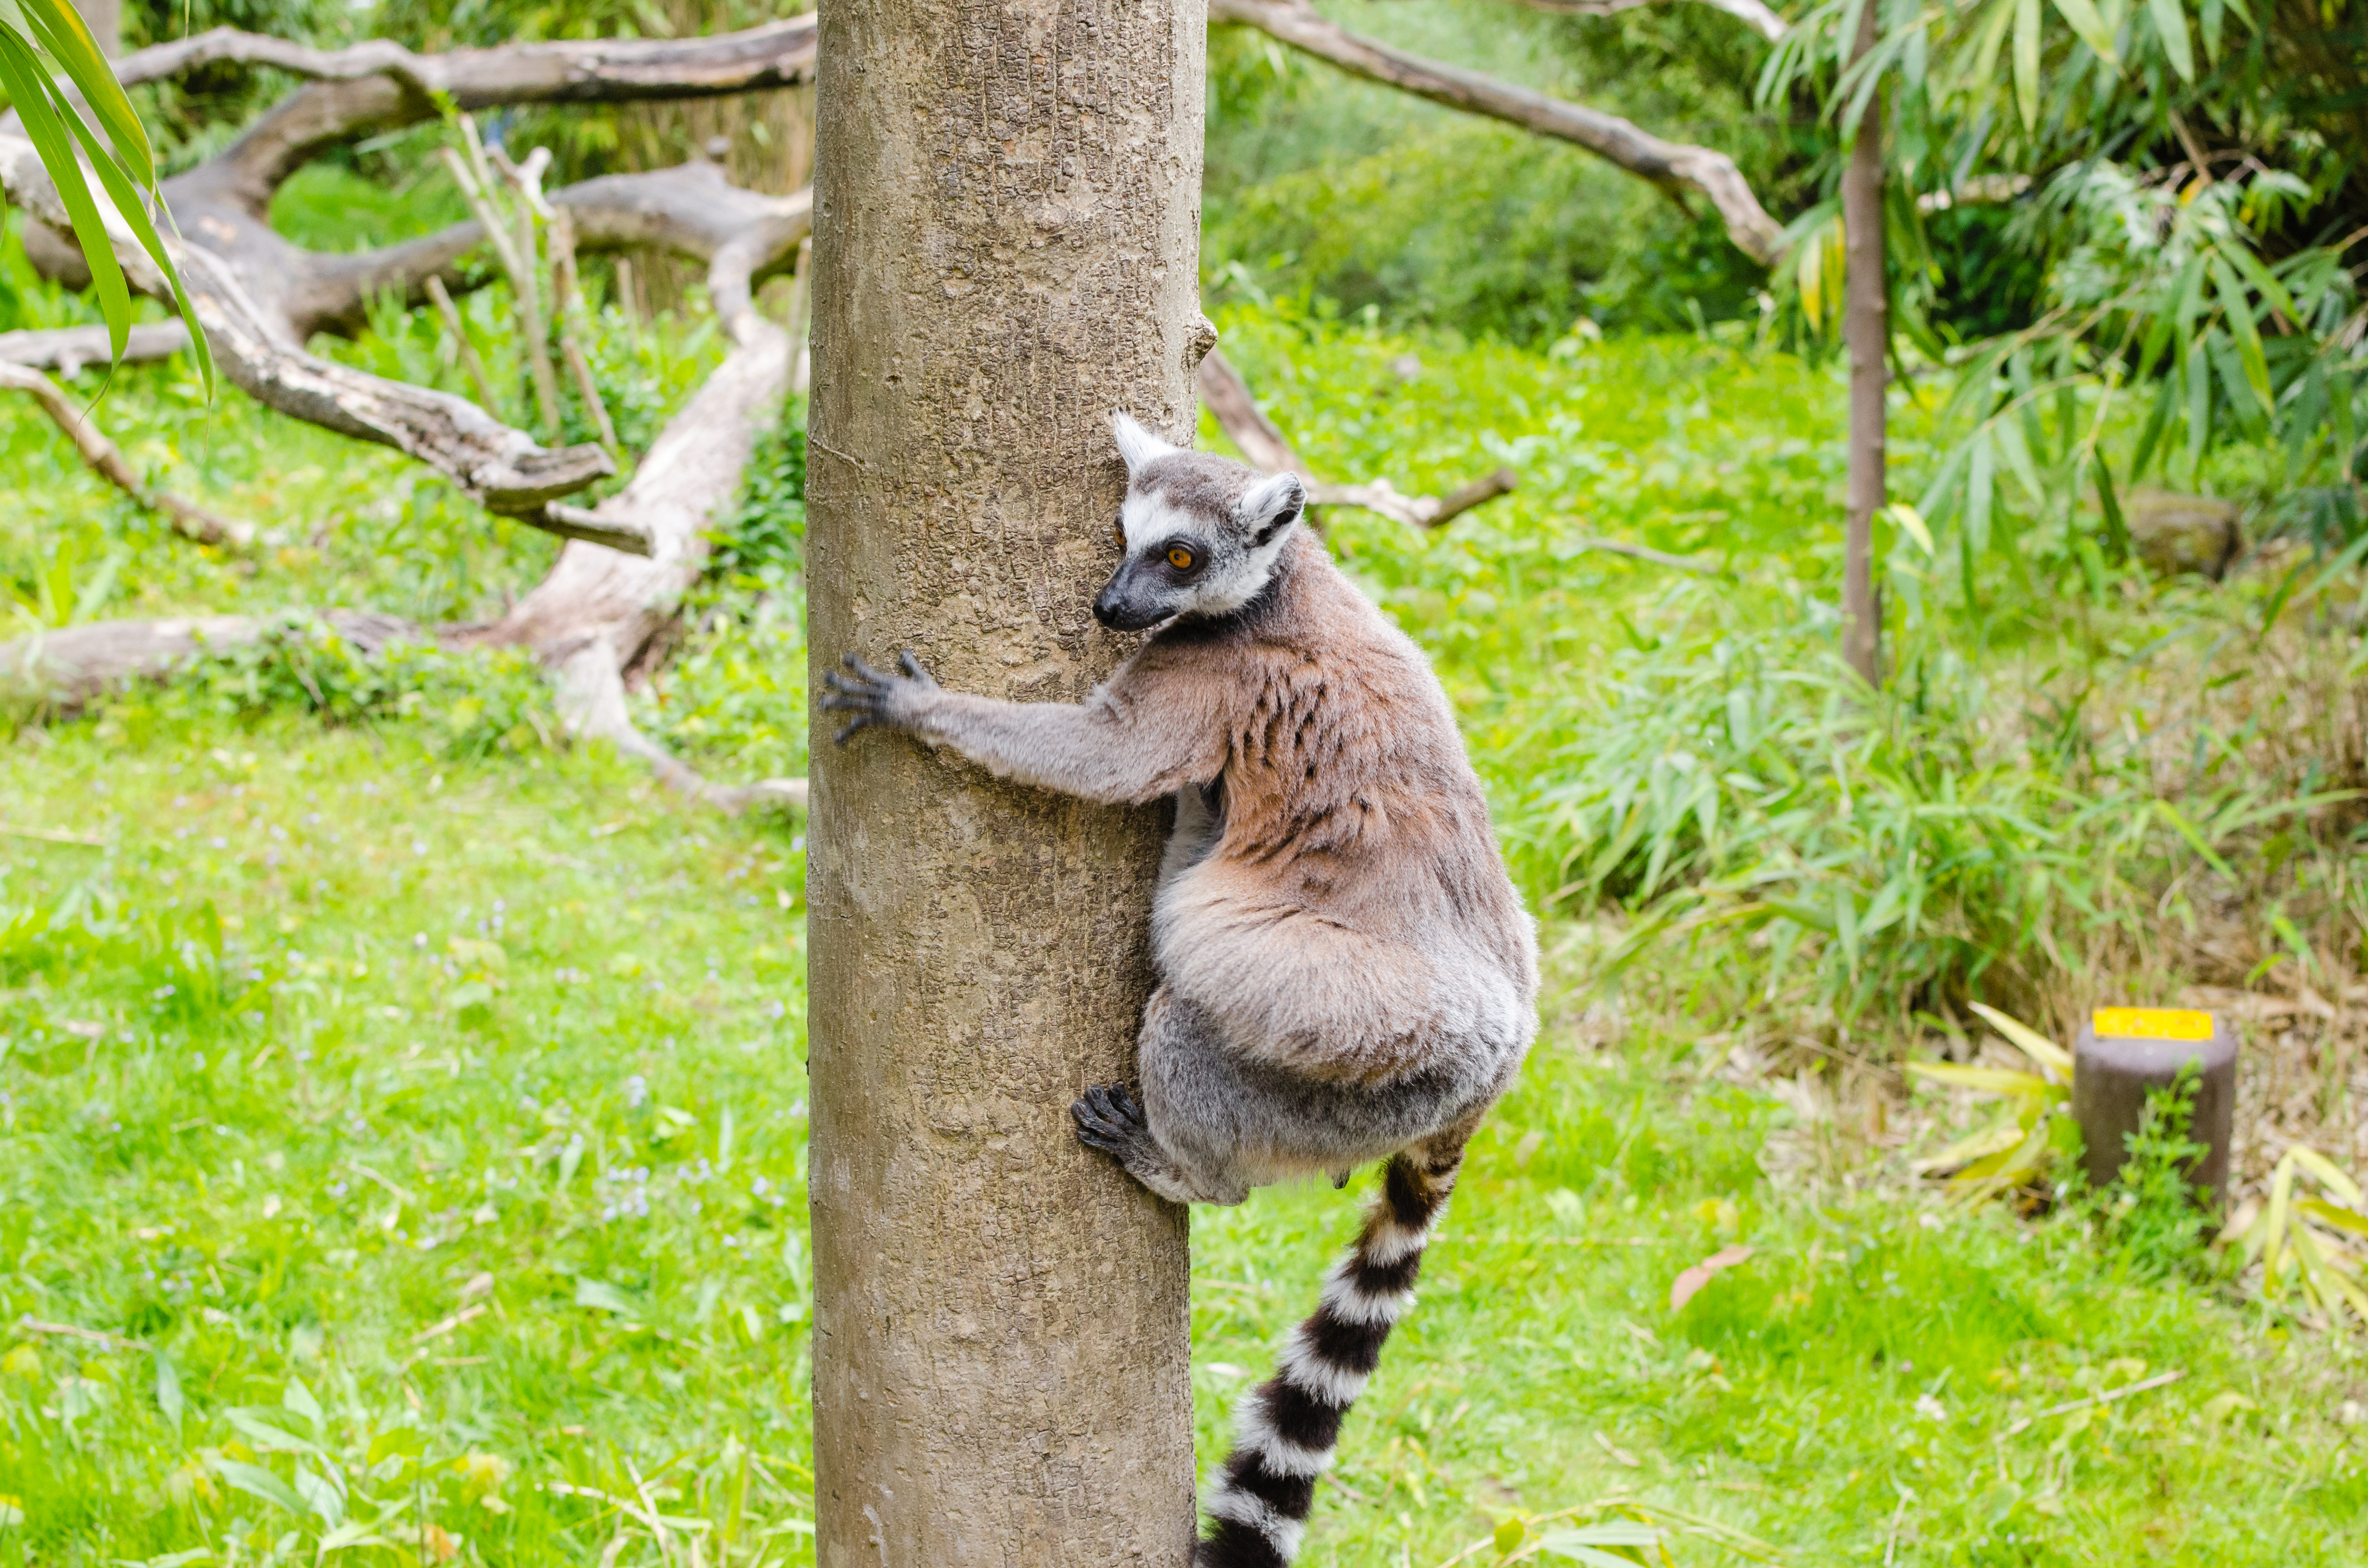
tree, branch, bokeh, ring, feet, animal, cute, female, wildlife, zoo, fur, mammal, nikon, fauna, eyes, hands, animals, madagascar, tier, ss, fell, augen, baum, adorable, lemur, d7000, niedlich, weiblich, tailed, catta, katta, tierpart, hnde, fse, madagaskar, 300mm